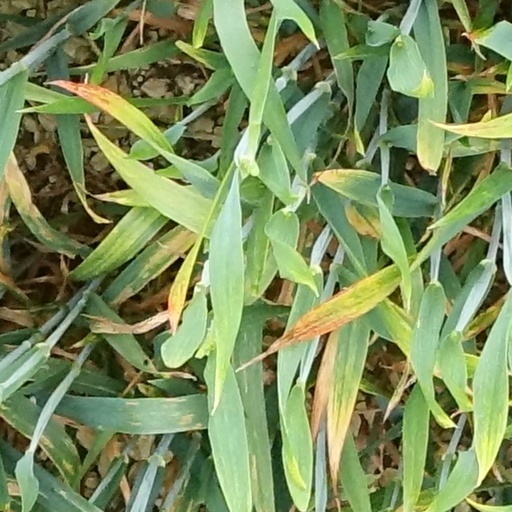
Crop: wheat